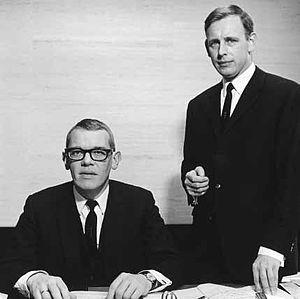
Les fondateurs Ger Daleboudt et Frits Goldschmeding (à droite), huit ans après la création de leur entreprise
Randstad est un groupe d'entreprises néerlandaises dans le domaine de l’intérim et des services en ressources humaines. Fondé en 1960 aux Pays-Bas, par Frits Goldschmeding, Randstad opère dans une quarantaine de pays. Chaque jour, plus de 500 000 intérimaires travaillent dans des entreprises par l’intermédiaire de Randstad. Dans le monde, Randstad dispose de plus de 4 500 agences.